Marcos Daniel

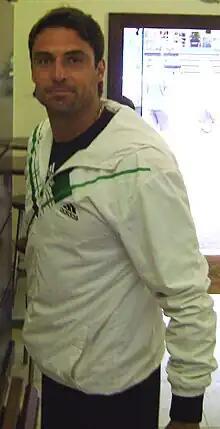
Marcos Daniel in 2010

Marcos Diniz Daniel (born July 4, 1978, in Passo Fundo, Rio Grande do Sul) is a retired professional tennis player from Brazil who turned professional in 1997. The right-hander reached his highest ATP singles ranking of World No. 56 in September 2009. He is coached by his brother, Márcio.